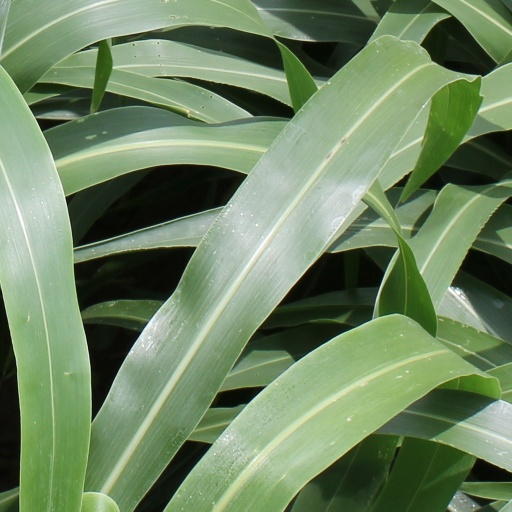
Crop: sorghum